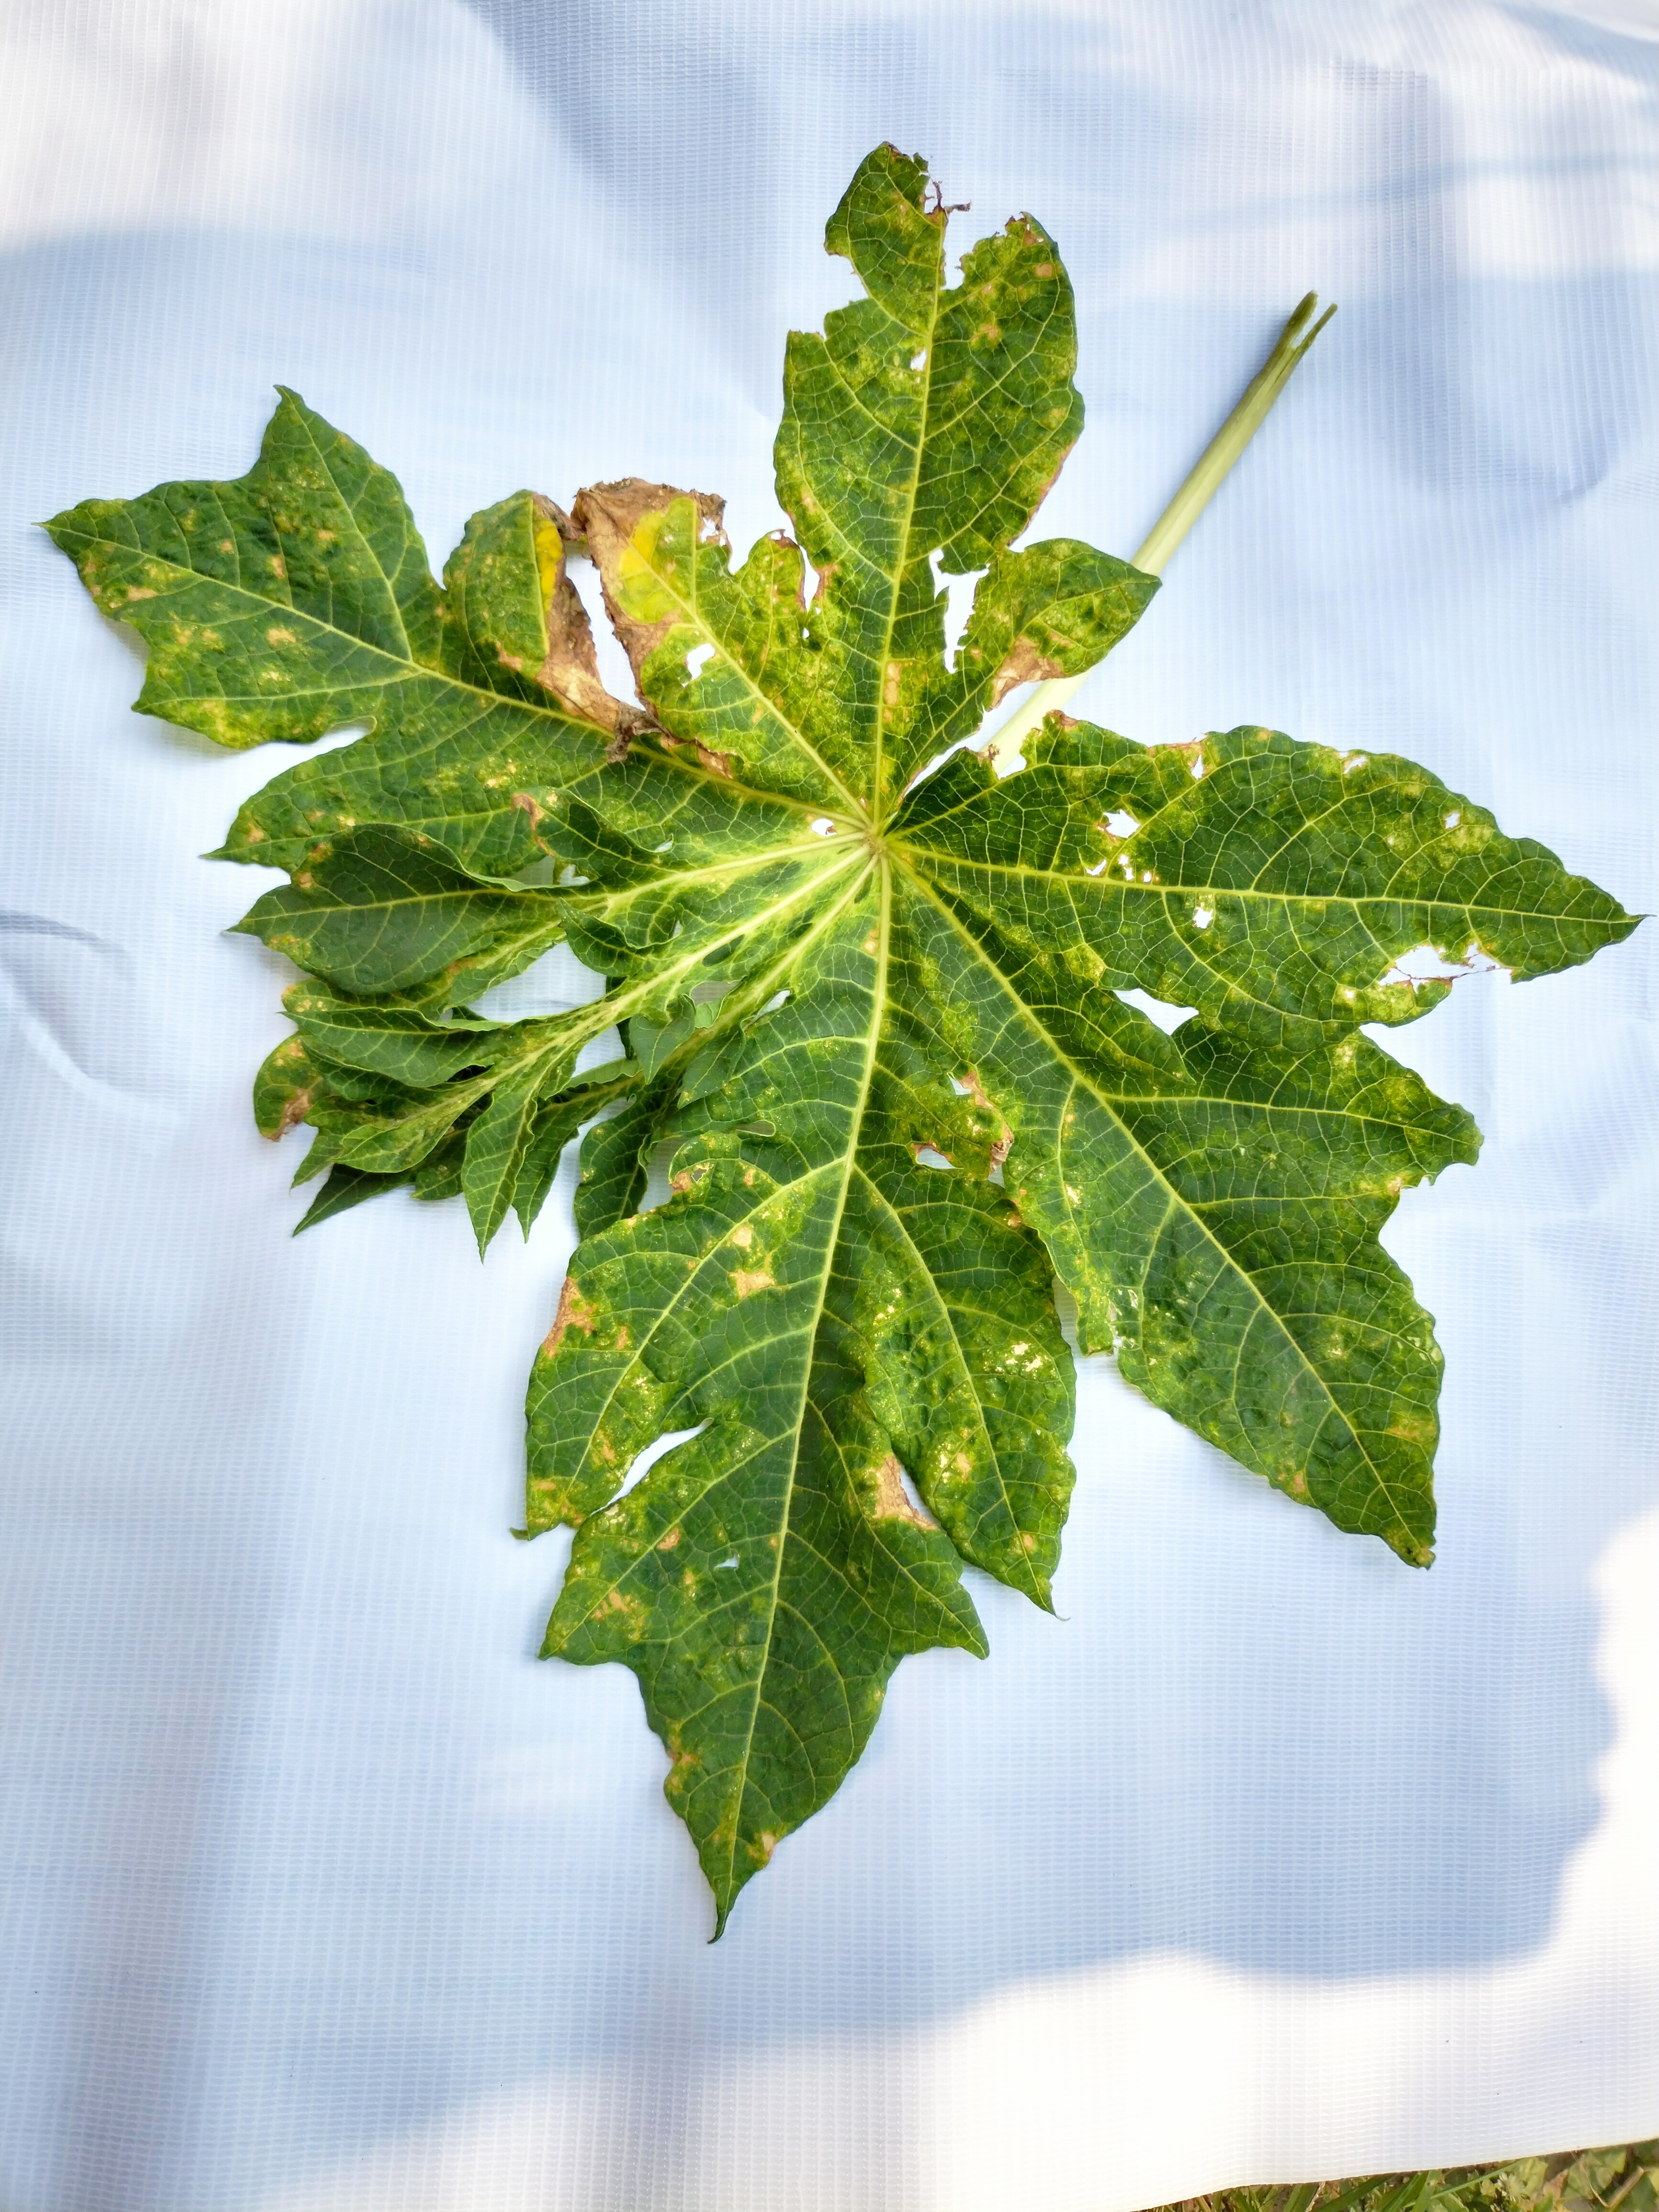
Label: Mite Disease